Military Geographical Institute

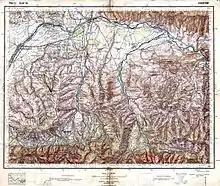
1:100,000 scale WIG map of Tatra mountains and Zakopane

The Military Geographical Institute (WIG) was the a carthographical institution of the Polish Armed Forces from 1919 until 1949. Colonel Józef Kreutzinger was the Head of the Institute from 1926.